Fly Creek Grange No. 844

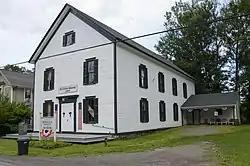

Fly Creek Grange No. 844, also known as Fly Creek Area Historical Society and Museum, is a historic Grange Hall located at Fly Creek in Otsego County, New York. It was built in 1899, is a large -story, gable-roofed, rectangular frame structure, 30 feet wide and 80 feet deep. It is sheathed in clapboard siding and rests on a cut stone and rubble foundation. It is located within the boundaries of the Fly Creek Historic District.